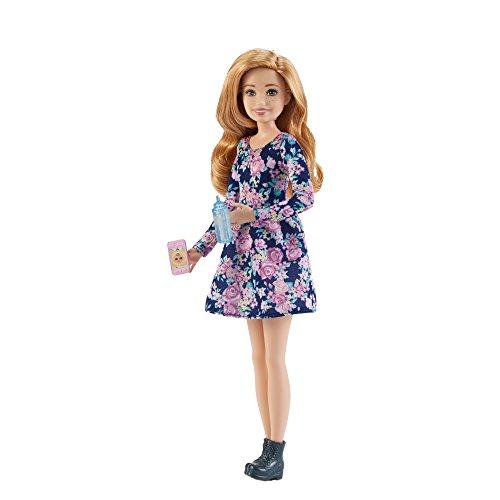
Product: Barbie Babysitters Inc. Popcorn Set
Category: Toys & Games | Dolls & Accessories | Dolls
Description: Play out babysitting stories with these Barbie that come with themed babysitting supplies.
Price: $9.93
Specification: ProductDimensions:2.1x5x12.8inches|ItemWeight:5.6ounces|ShippingWeight:5.6ounces(Viewshippingratesandpolicies)|DomesticShipping:ItemcanbeshippedwithinU.S.|InternationalShipping:ThisitemcanbeshippedtoselectcountriesoutsideoftheU.S.LearnMore|ASIN:B0756J82GW|Itemmodelnumber:FHY90|Manufacturerrecommendedage:36months-7years